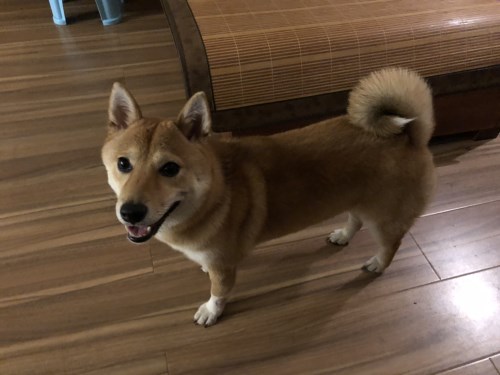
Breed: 1043-n000001-Shiba_Dog